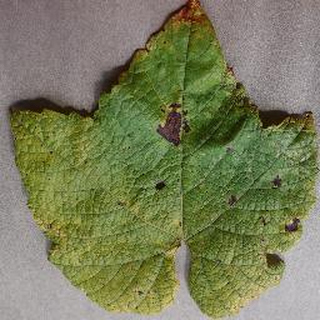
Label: grape_leaf_blight